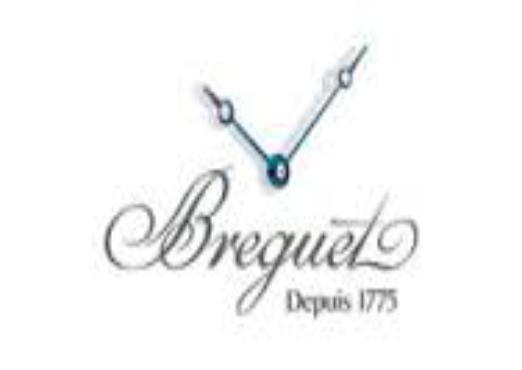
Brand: Breguet
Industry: Electronic